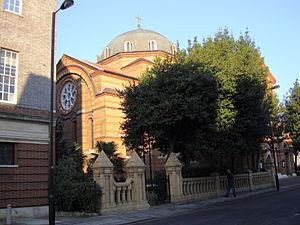
La cathédrale Sainte-Sophie est une église grecque orthodoxe située dans le quartier de Bayswater à Londres.